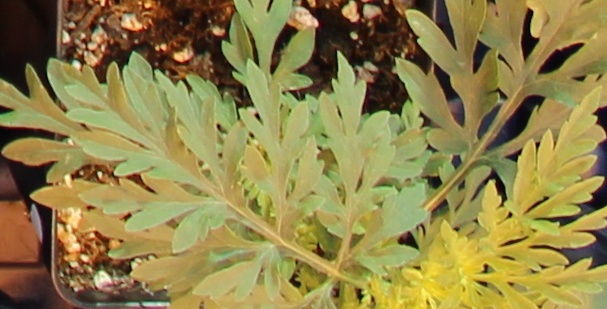
Label: Ragweed